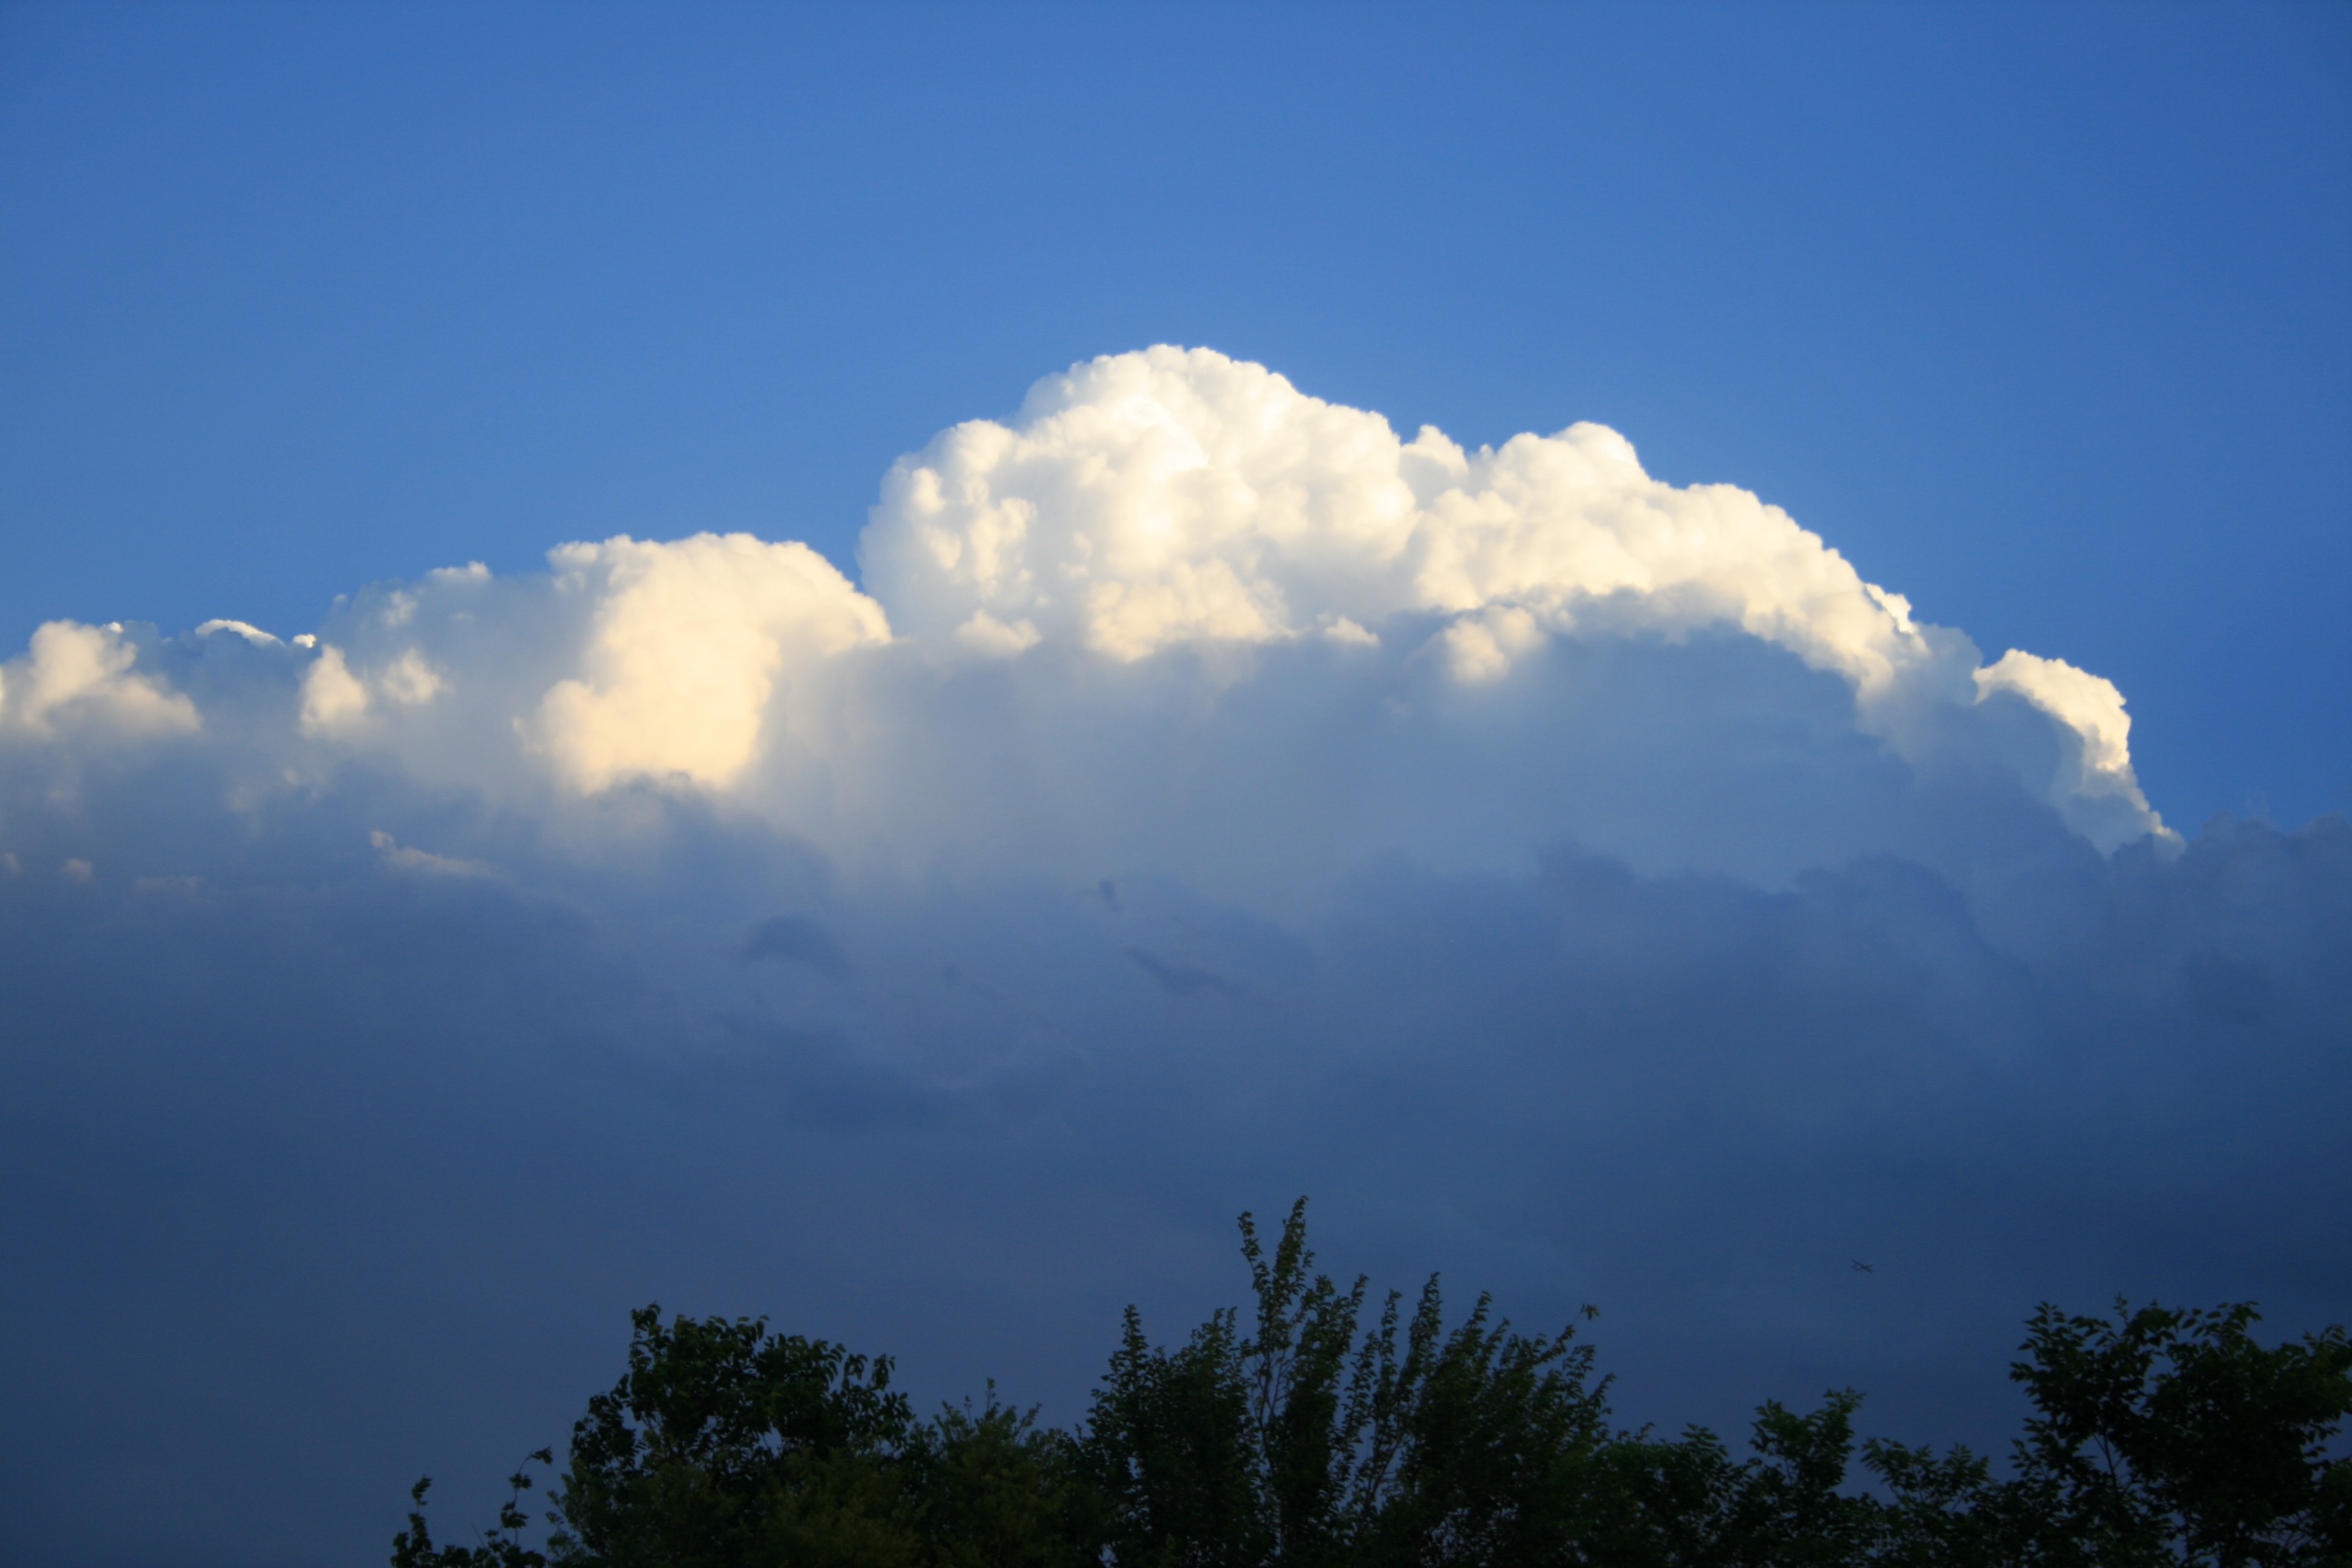
horizon, cloud, sky, white, sunlight, atmosphere, dusk, daytime, weather, cumulus, blue sky, clouds, thunderstorm, large, heavy, treetops, meteorological phenomenon, shadowed, catching sunlight